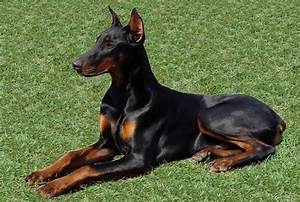
Label: dog